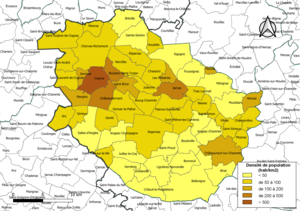
Carte des densités de population (millésimée 2016) des communes de la communauté de communes la Communauté d'agglomération du Grand Cognac, département de la Charente, France. Composition au 1er janvier 2019.
Grand Cognac est une communauté d'agglomération française située dans le département de la Charente et le Pays Ouest-Charente Pays du cognac.